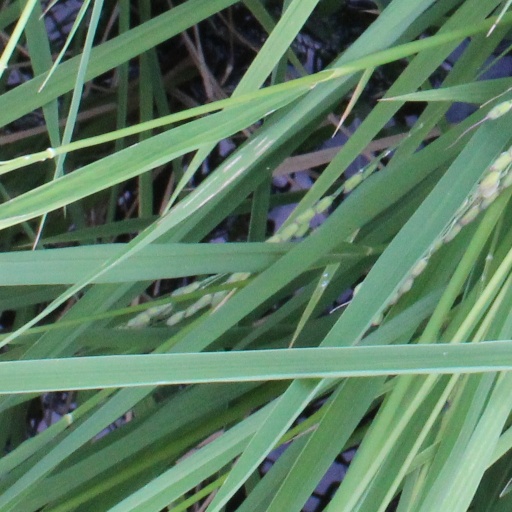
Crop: rice